Dey Street Passageway

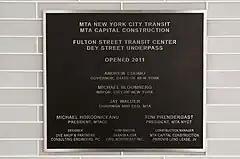
A plaque in the passageway marks the opening date of a part of the underpass

On September 6, 2011, a portion of the Dey Street Passageway opened up as the underpass of the at Cortlandt Street. This permitted the reopening of the southbound platform, which does not have street-level access on the western side of Church Street. A white false wall separated the opened underpass with the rest of the passageway. A progress presentation from the MTA in June 2012 had suggested that there will be fare control at the underpass/passageway level, along with elevator access.